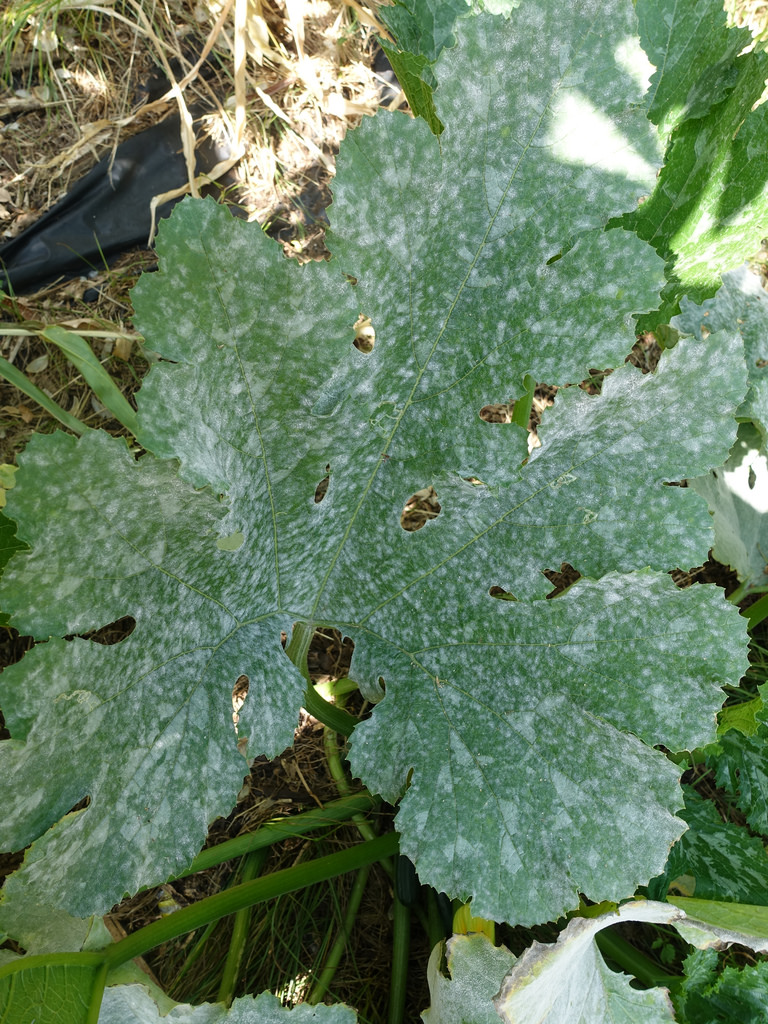
Labels: Squash Powdery mildew leaf